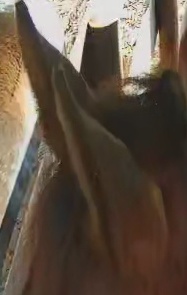
Face region: ears (position_of_ears)
Pain indicator: not_present